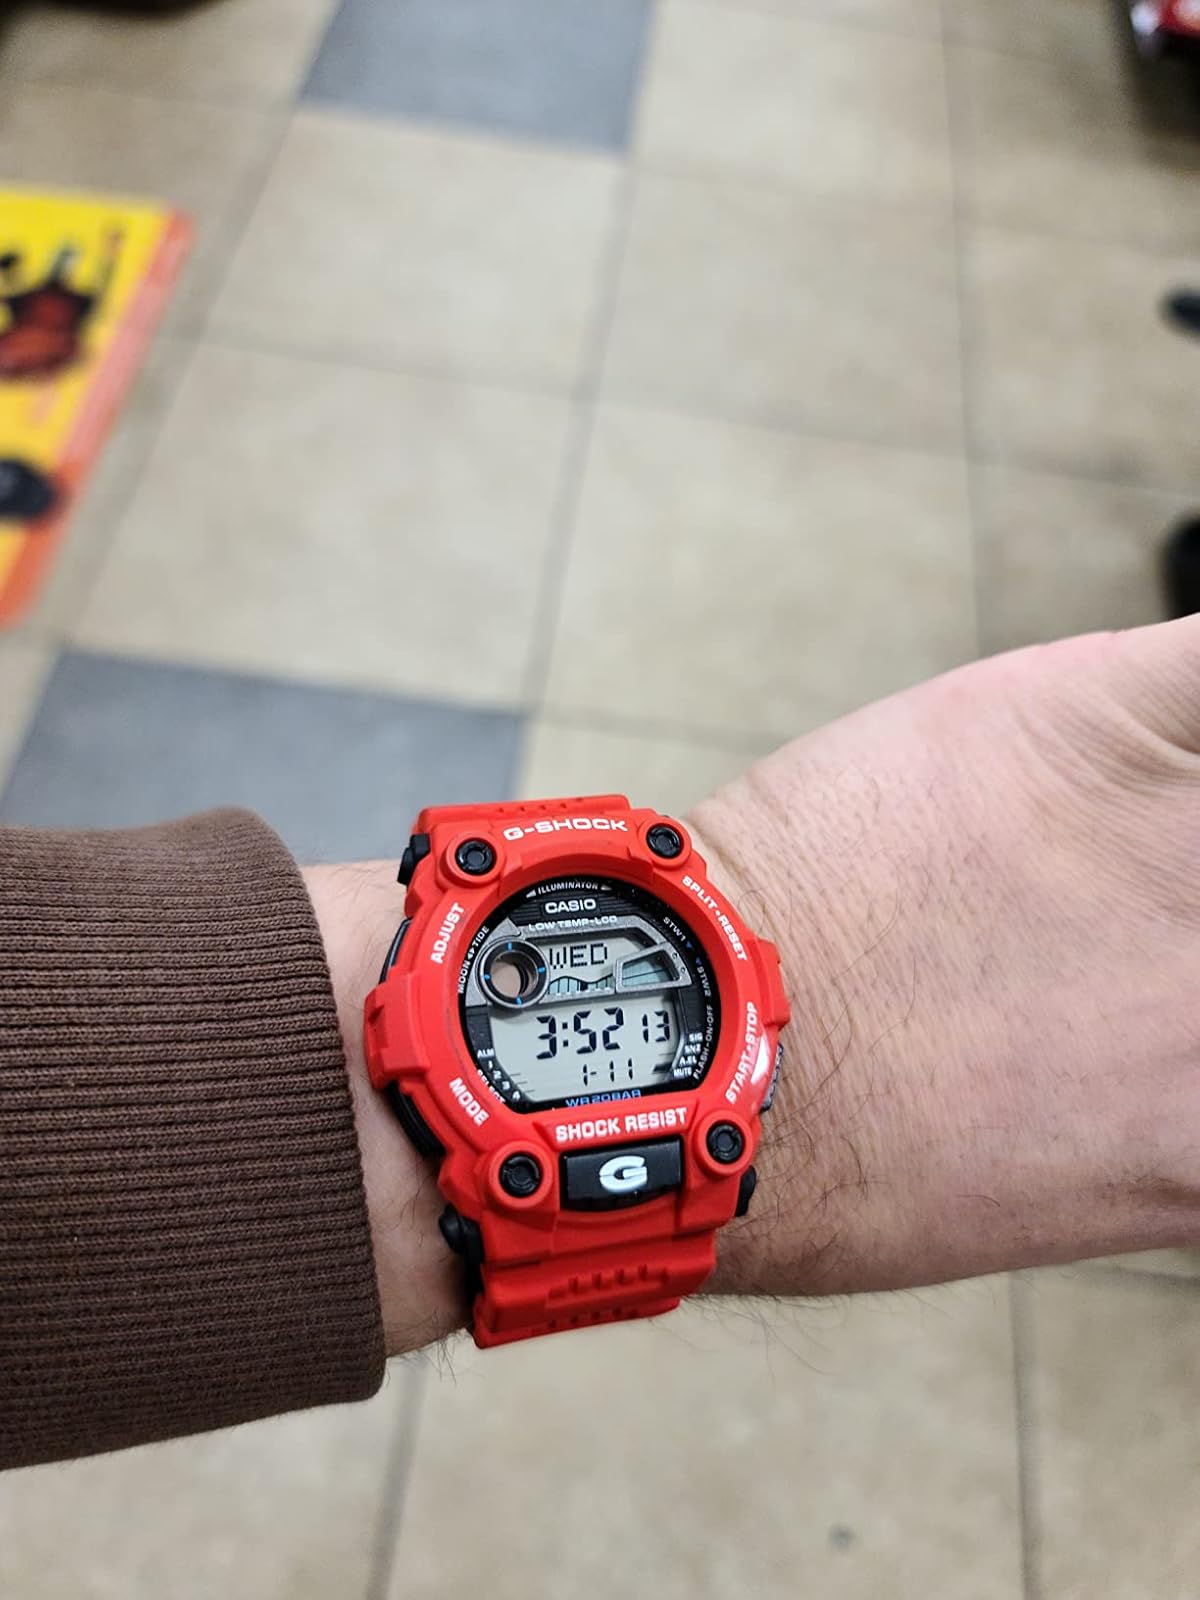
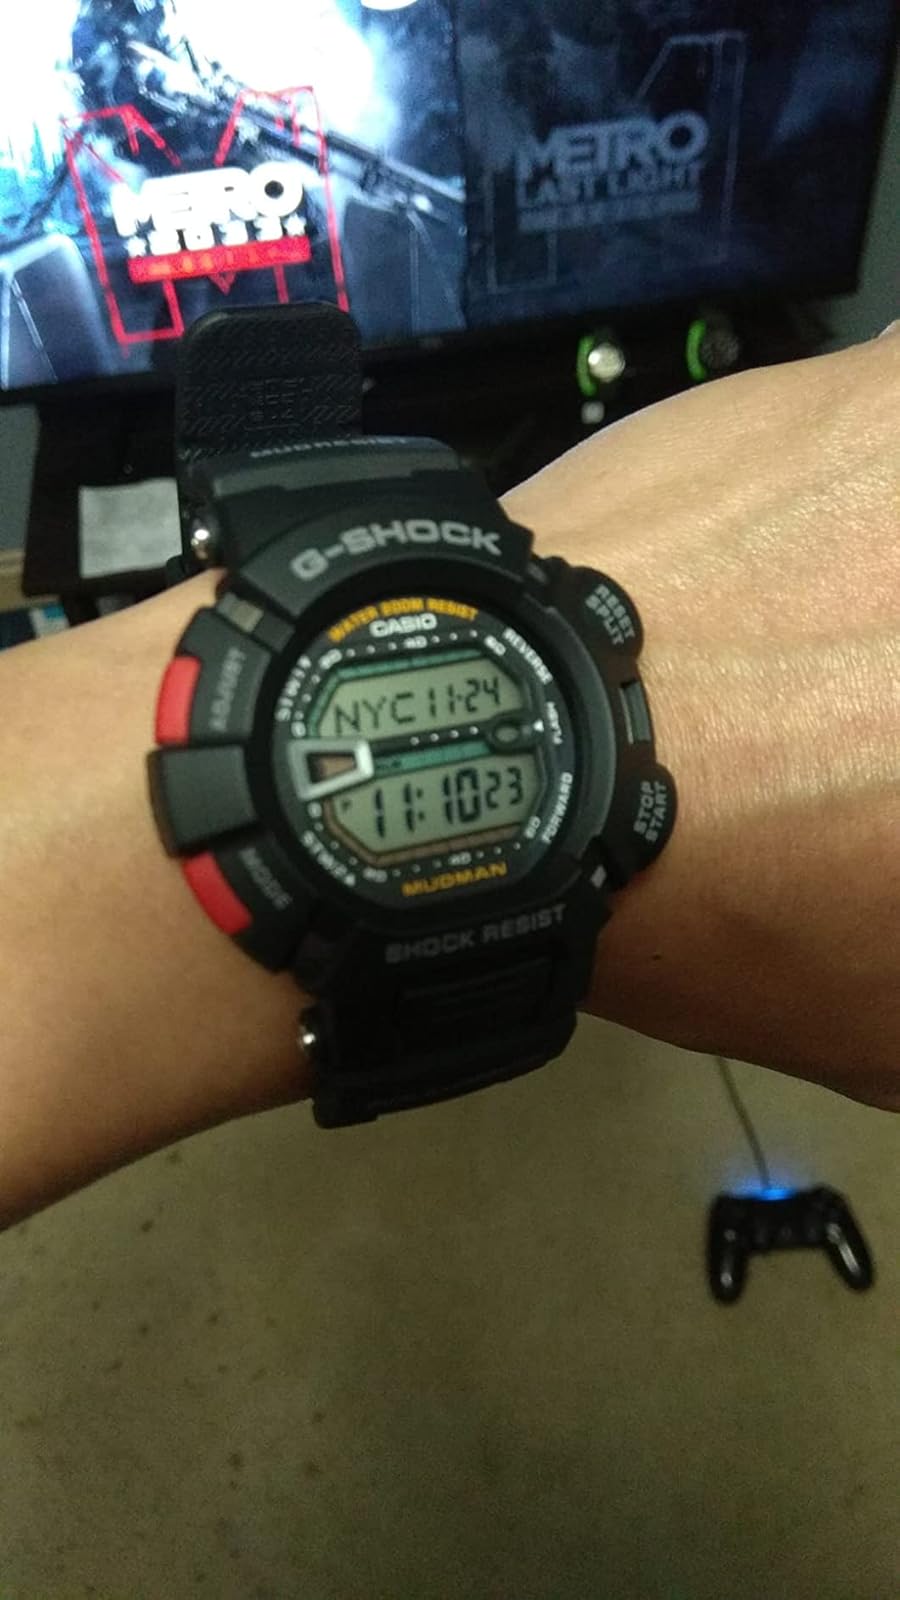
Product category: accessories_watch
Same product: no